SMS Brandenburg

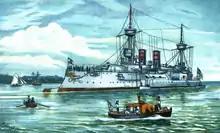
Illustration of

Repair work was completed by 16 April, allowing to return to trials which lasted until the middle of August, and included a cruise through the Kattegat. On 21 August, the ship joined II Division, though a reorganization of the fleet saw the ship transferred to I Division, along with her three sister ships. I Division was based in Wilhelmshaven in the North Sea. and the rest of the squadron attended ceremonies for the Kaiser Wilhelm Canal at Kiel on 3 December. The squadron thereafter began a winter training cruise in the Baltic Sea; this was the first such cruise by the German fleet. In previous years, the bulk of the fleet was deactivated for the winter months. During this voyage, I Division anchored in Stockholm from 7 to 11 December, during the 300th anniversary of the birth of Swedish king Gustavus Adolphus. King Oscar II held a reception for the visiting German delegation. Thereafter, further exercises were conducted in the Baltic before the ships had to put into their home ports for repairs.